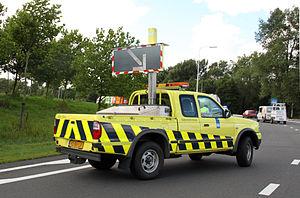
La Rijkswaterstaat, fondée en 1798 sous le nom de Bureau voor den Waterstaat, est l'agence du gouvernement des Pays-Bas chargée de la construction et de l'entretien des infrastructures publiques, notamment les autoroutes et installations fluviales. Elle fait partie du ministère des Infrastructures et de la Gestion des eaux ; elle compte dix bureaux régionaux, six départements spécialisés et deux services spéciaux. La Rijkswaterstaat compte en 2017 environ 9 200 employés.